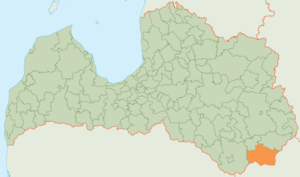
Krāslava est un novads de Lettonie, situé dans la région de Latgale. En 2009, sa population est de 20 217 habitants.